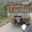
Label: truck